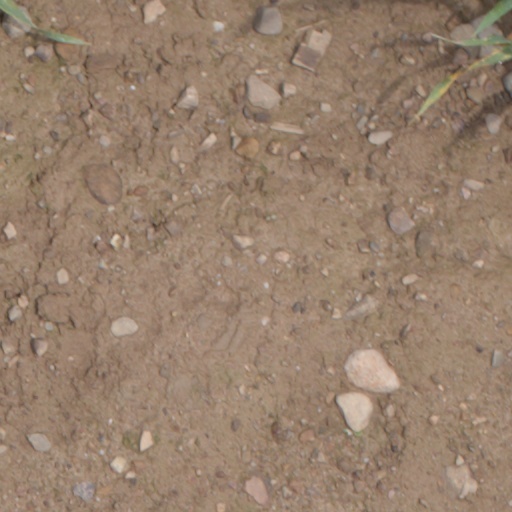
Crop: wheat